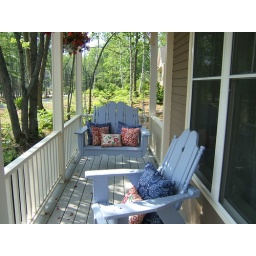
Loved the periwinkle chairs against the gray floor.